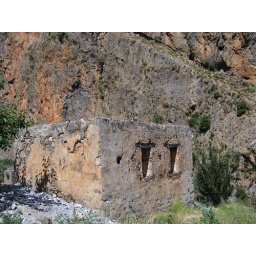
houses (what's left of them) in the same colours as the mountains